Tholi Choopulone

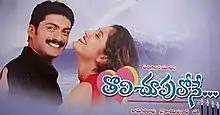
Poster

Tholi Choopulone is a 2003 Indian Telugu-language romance film directed by Kasi Viswanath and produced by Ramoji Rao. The film stars newcomers Kalyan Ram and Akanksha in the lead roles, while Suman plays a pivotal role. The film's music was composed by Chakri. This film marked the entry of Kalyan Ram into Telugu cinema as a lead actor and was Ramoji Rao's 75th film as a producer.